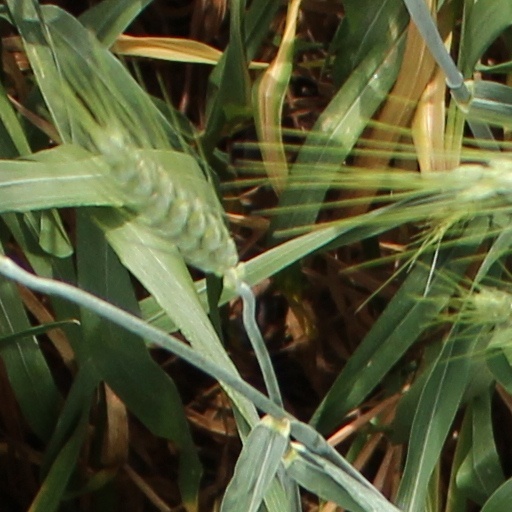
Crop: wheat